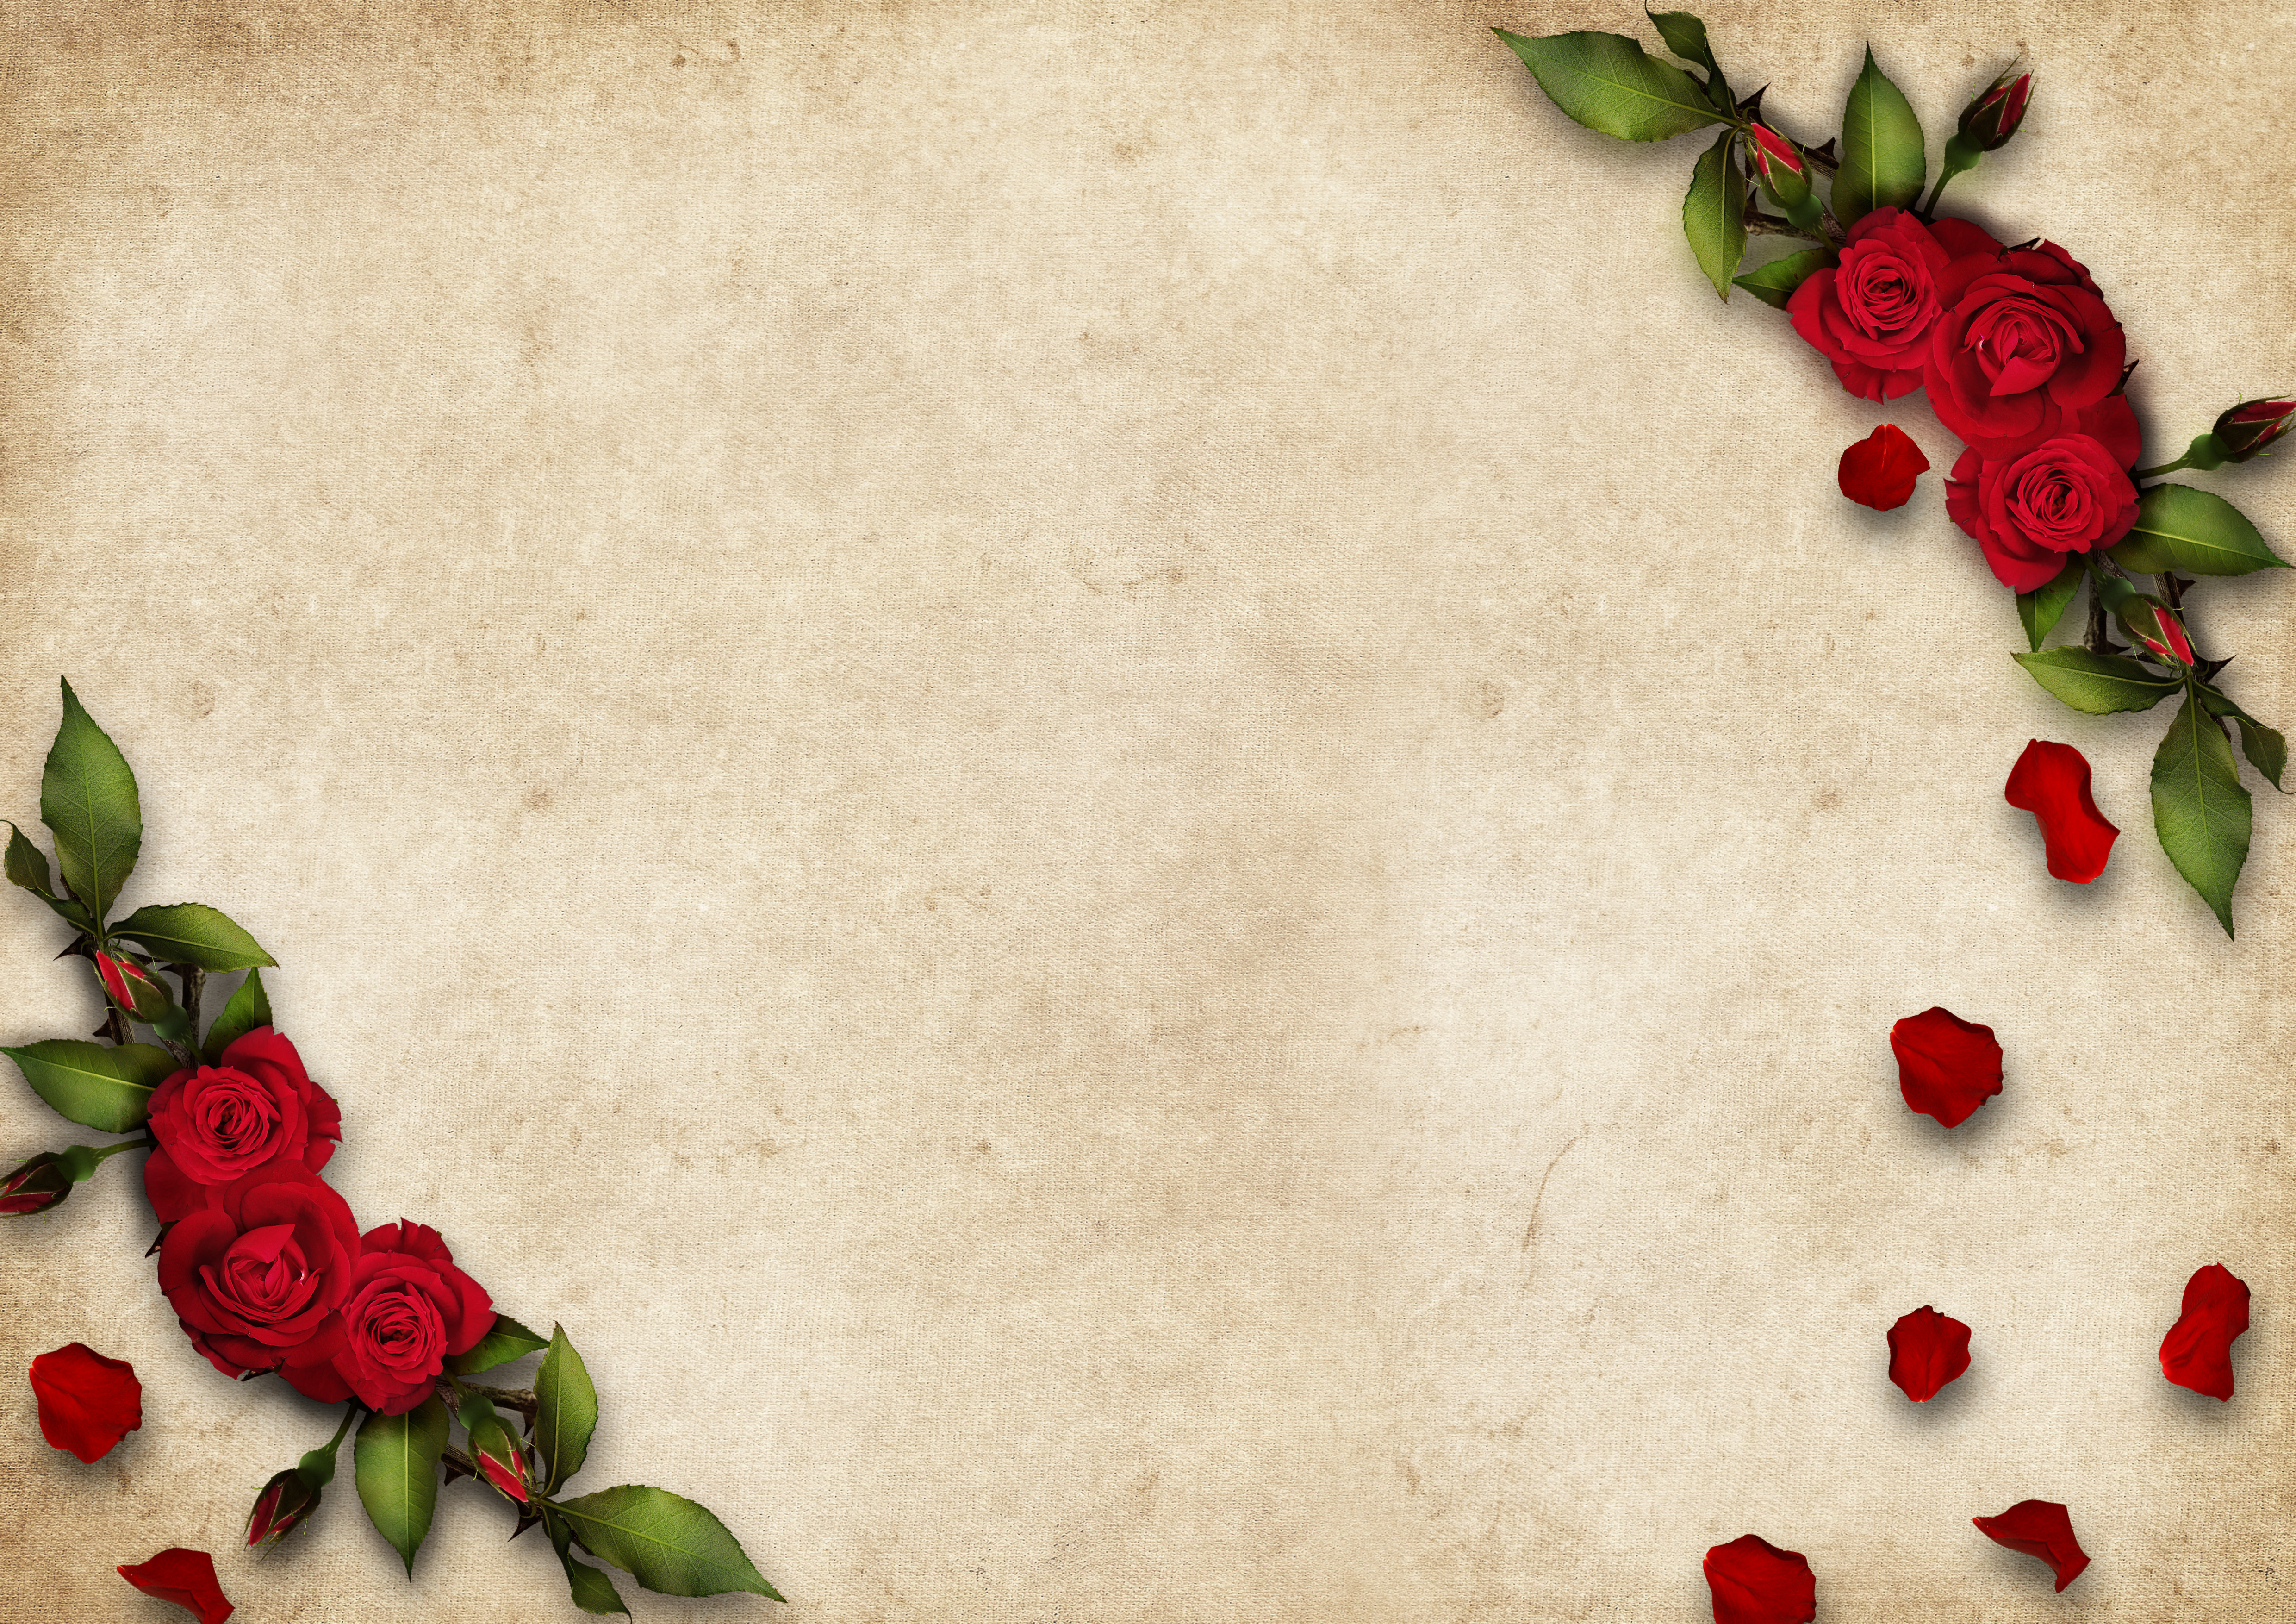
roses, frame, rose petals, vintage, greeting card, wedding, copy space, romantic, love, decorative, decorated, birthday, scrapbooking, flowers, floral, red, template, greeting, welcome, paper, postcard, invitation, texture, plant, rose, flower, holly, garden roses, petal, carmine, rose family, paper product, floral design